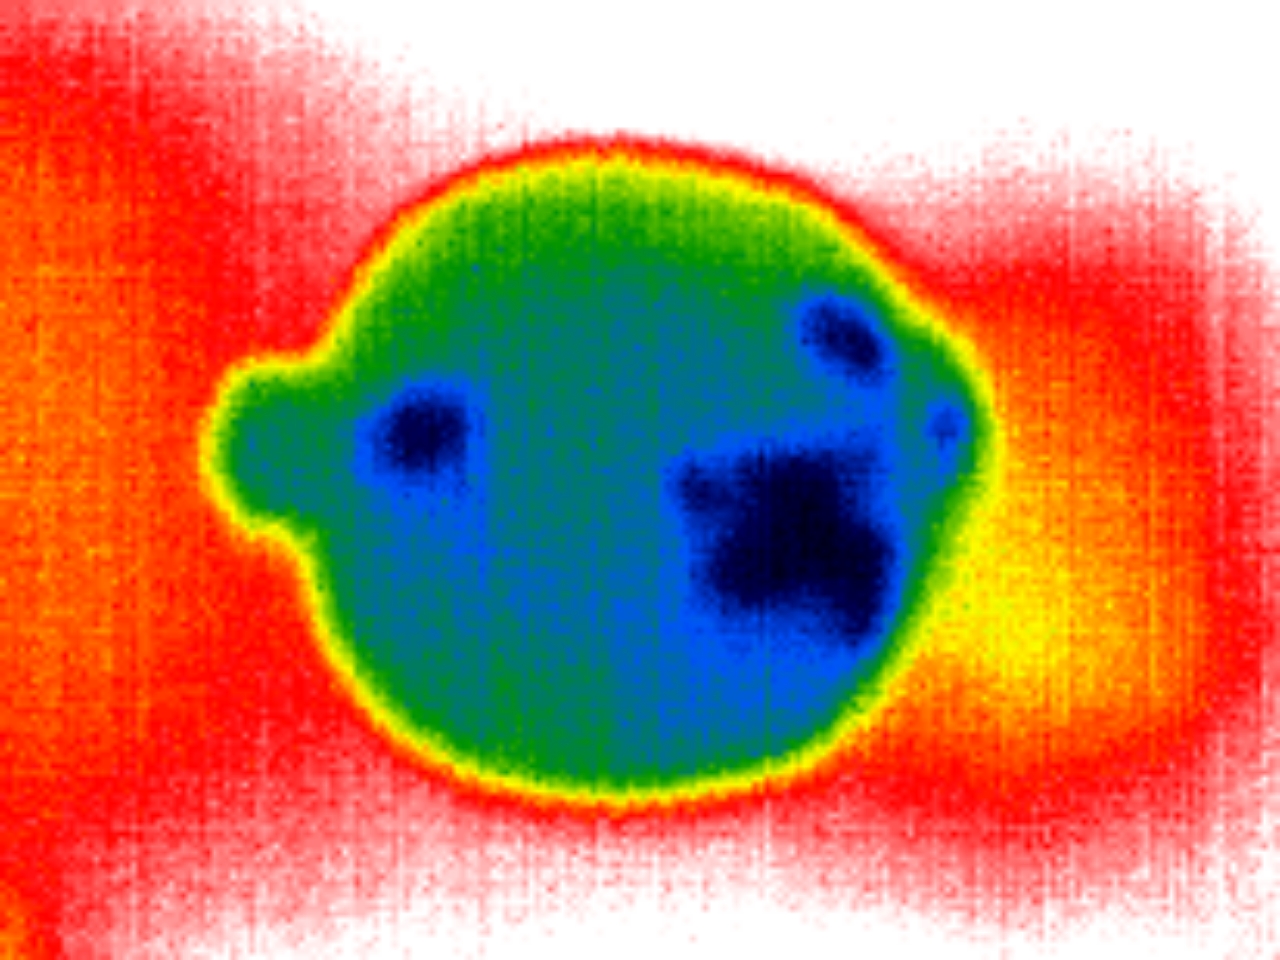
Label: Major Defect